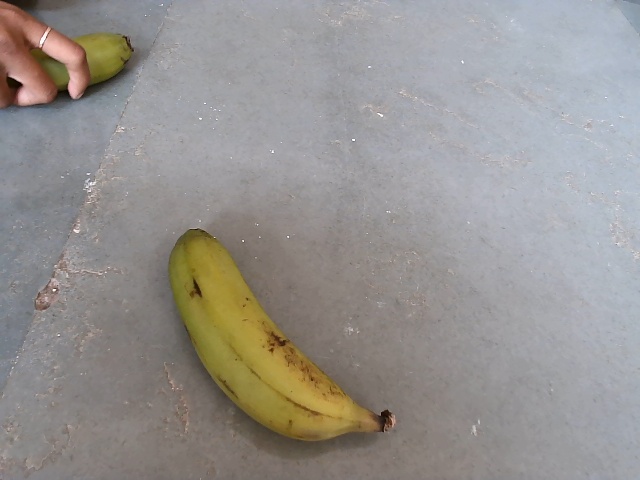
Label: Raw_Banana